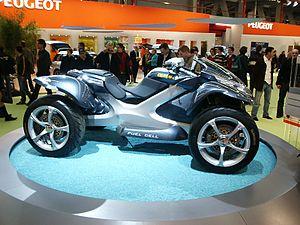
Le Peugeot Quark est un prototype concept car d'automobile Peugeot présenté au Mondial de l'automobile de Paris en 2004.